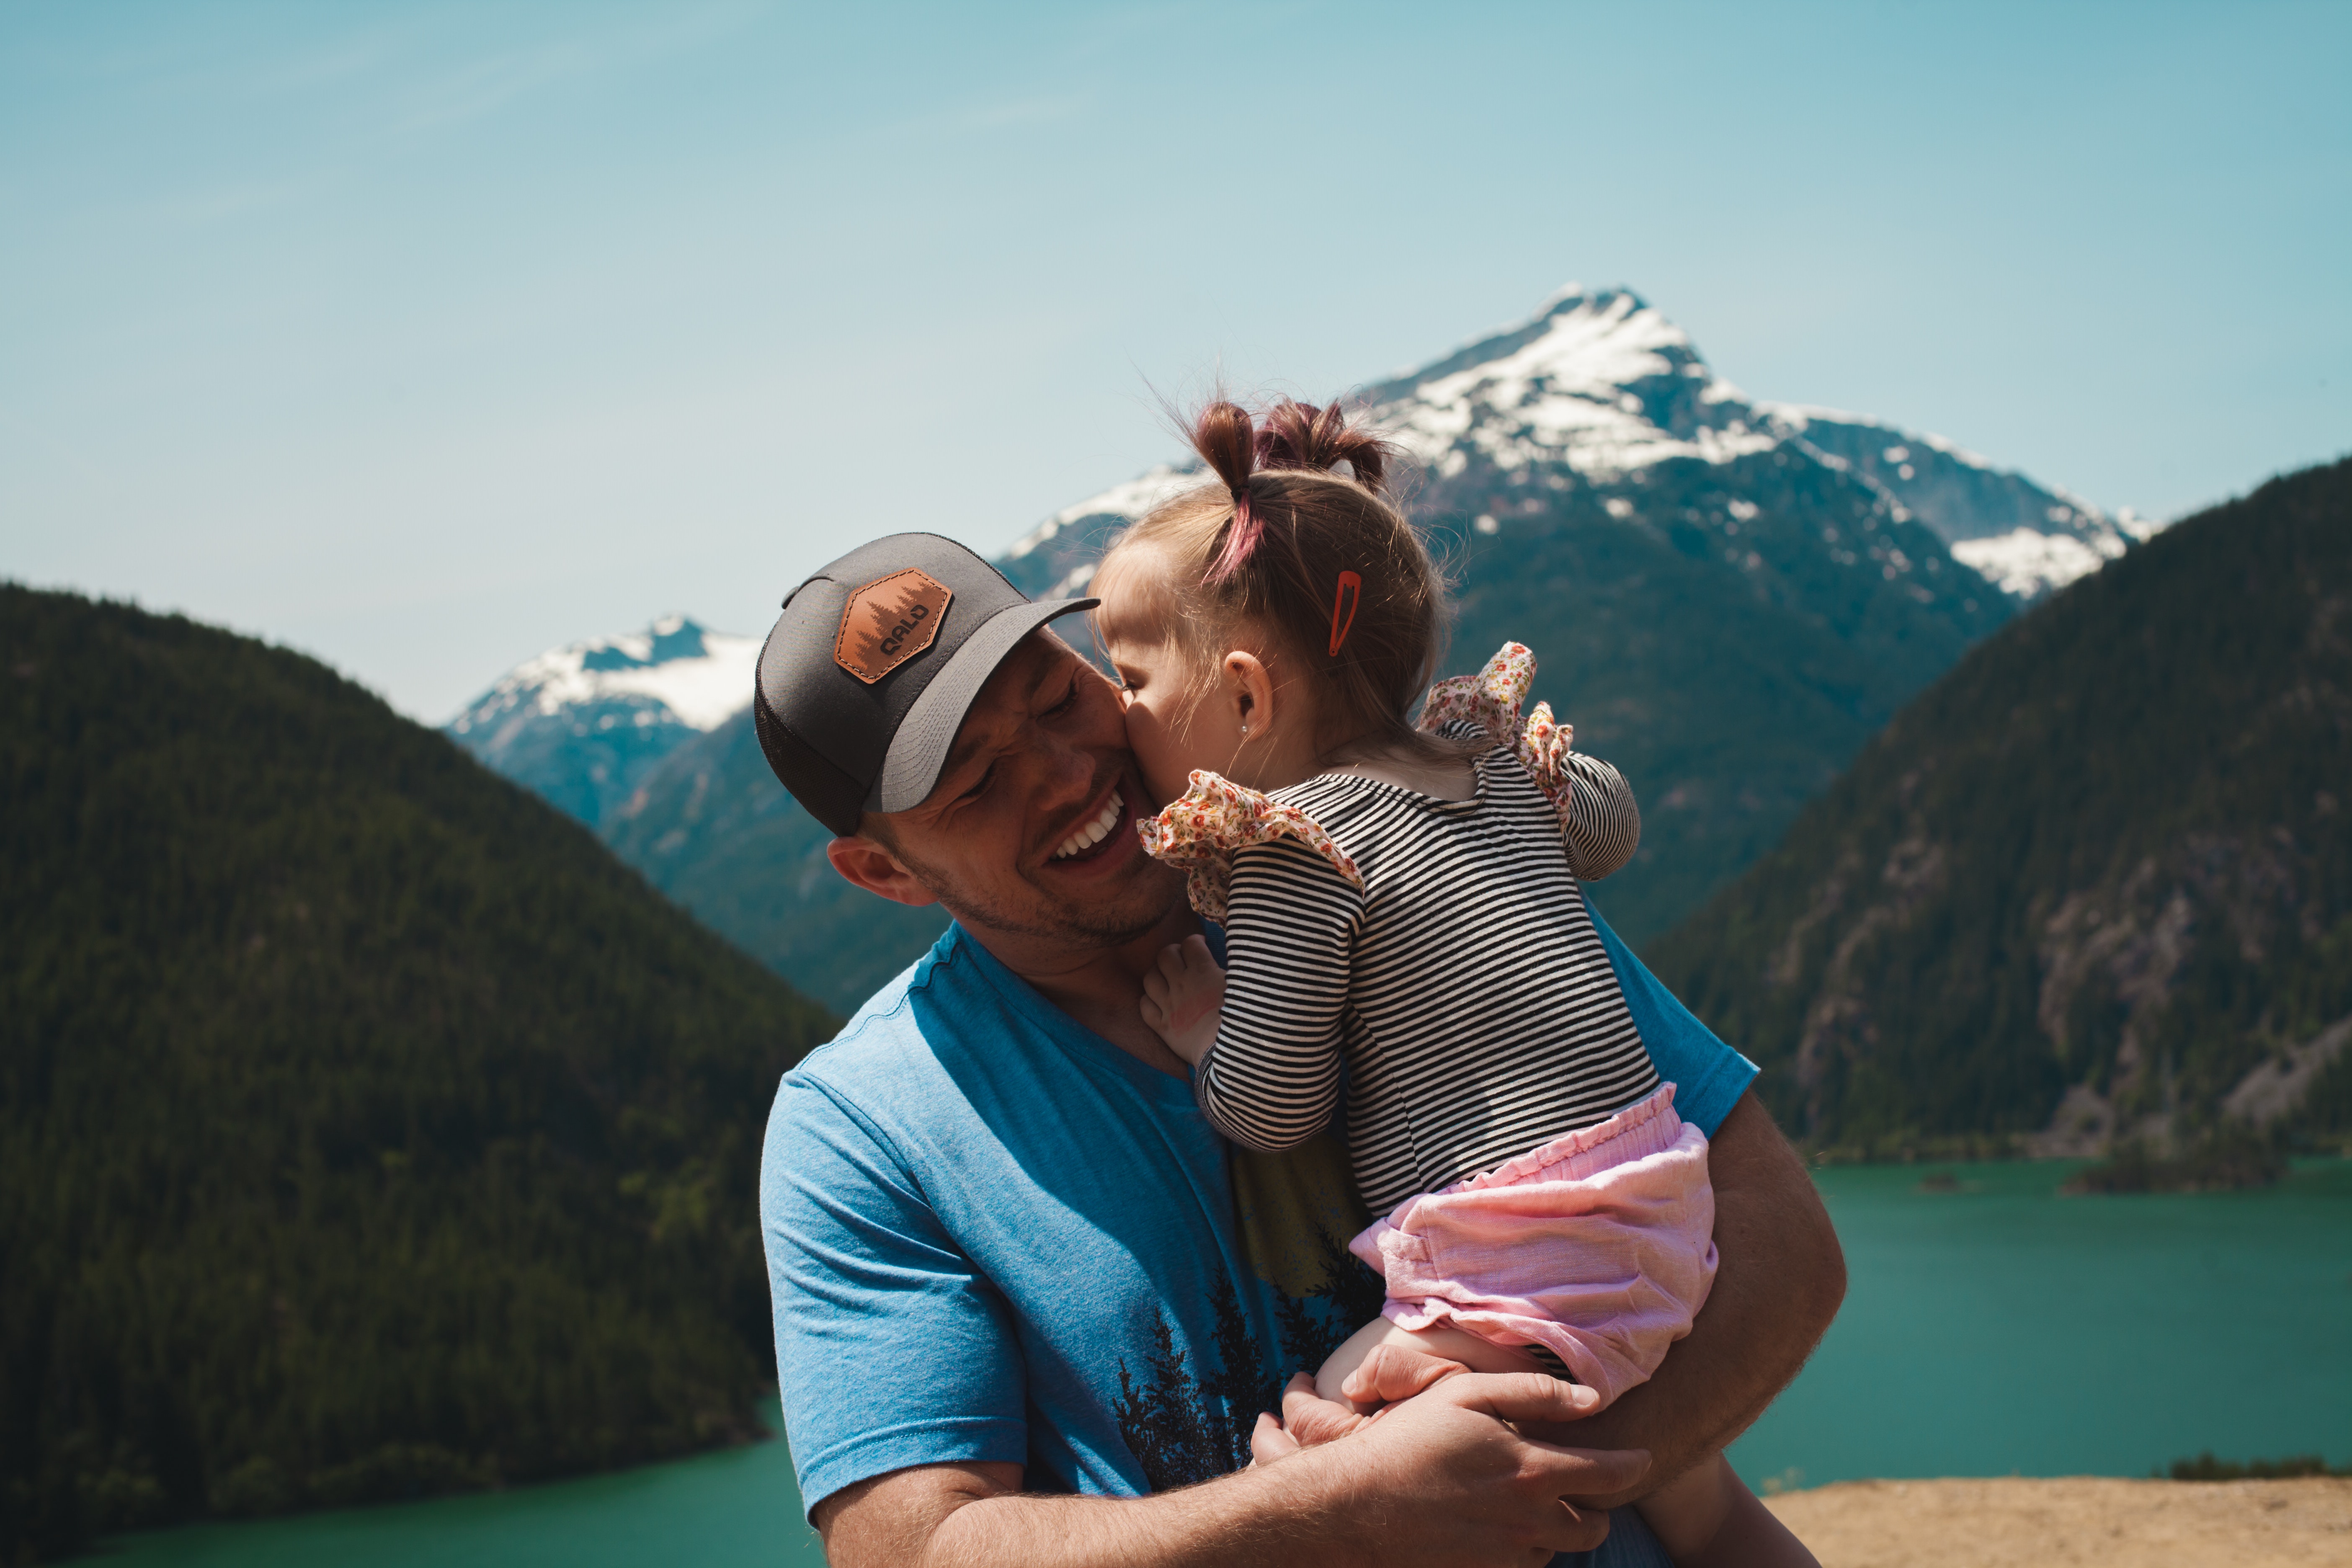
people, blue, photograph, man, vacation, mountainous landforms, fun, water, photography, male, sky, leisure, girl, tourism, interaction, summer, recreation, smile, happiness, mountain, adventure, travel